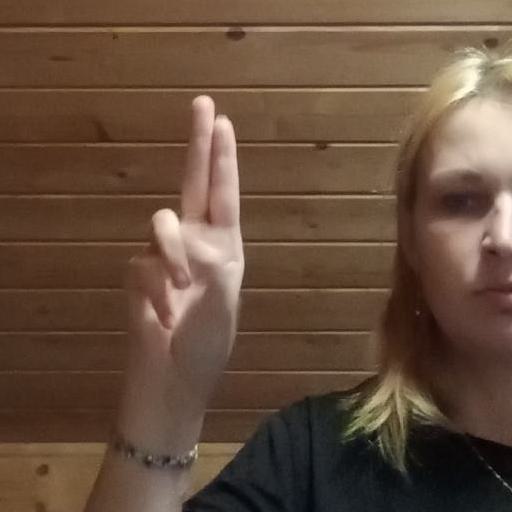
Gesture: two_up